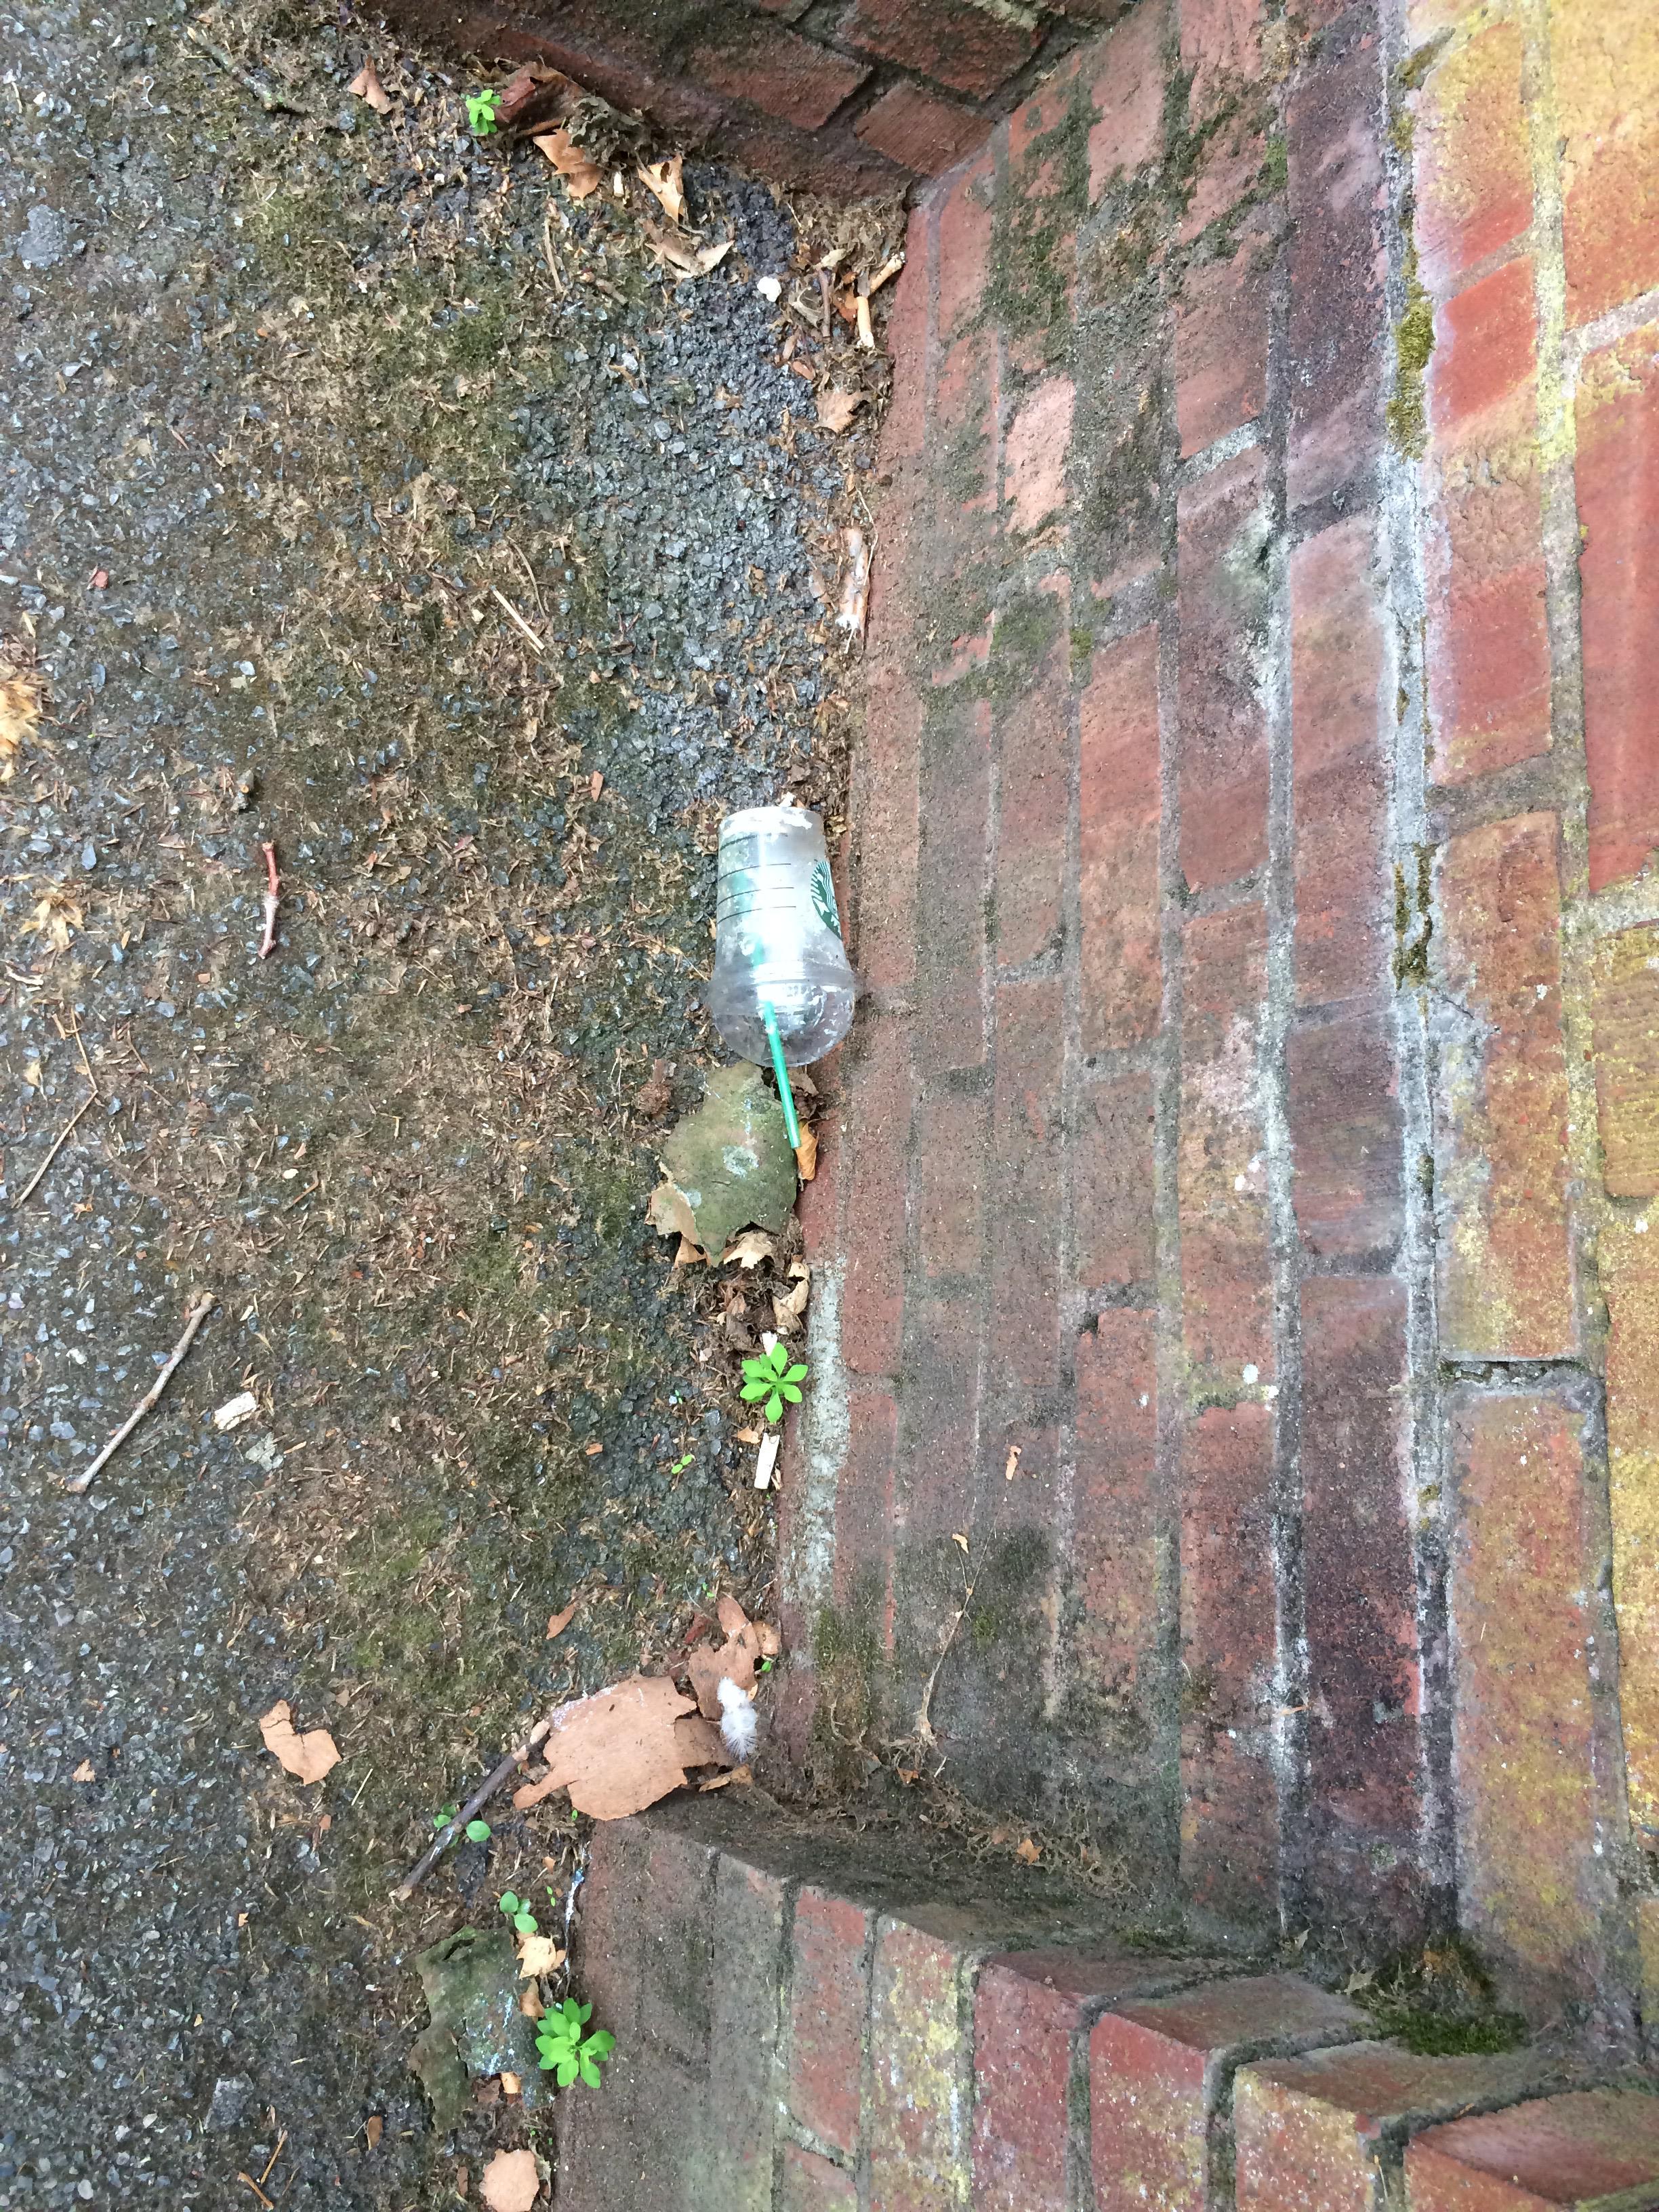
Object: Disposable plastic cup (Cup)

Object: Plastic straw (Straw)

Object: Plastic lid (Lid)

Object: Cigarette (Cigarette)

Object: Cigarette (Cigarette)

Object: Cigarette (Cigarette)

Object: Cigarette (Cigarette)